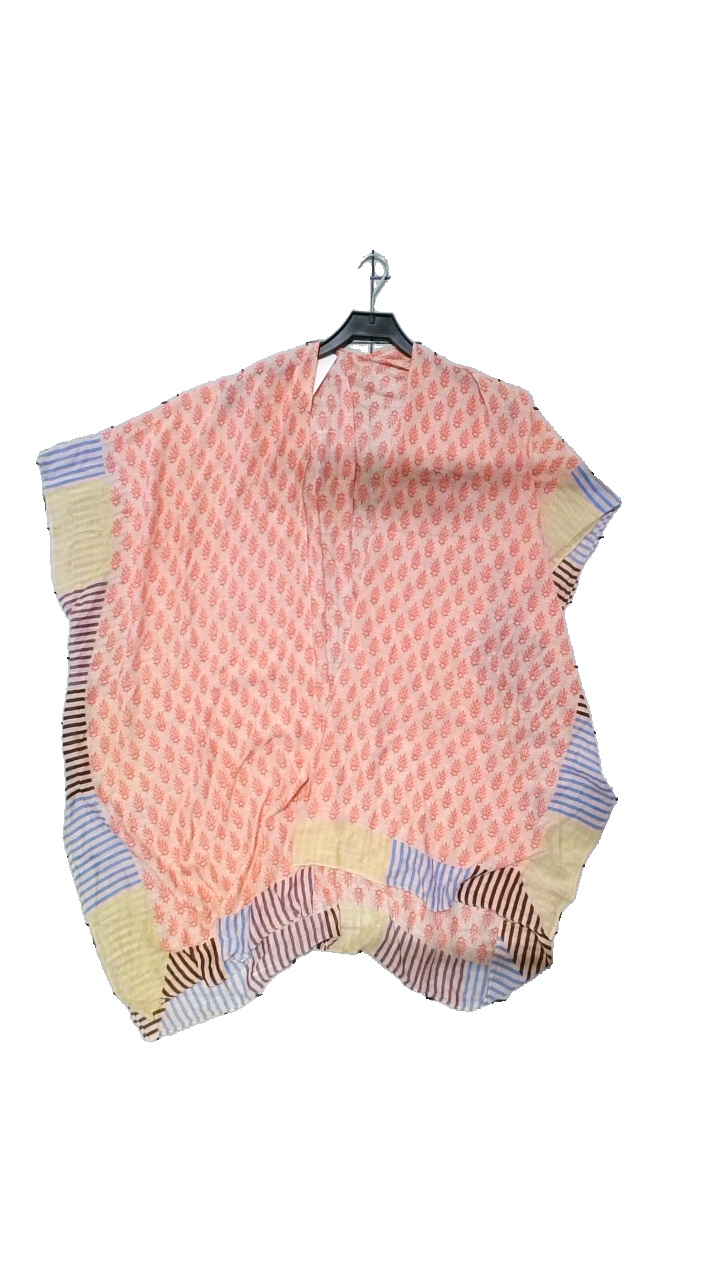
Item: Cardigan (Ladies)
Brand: Missing
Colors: Multicolor, Red, Pink, Blue
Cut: Oversize, Loose, Long
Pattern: Other
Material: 100% viscose
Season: Summer
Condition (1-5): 4
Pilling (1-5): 4
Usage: Reuse
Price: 50-100